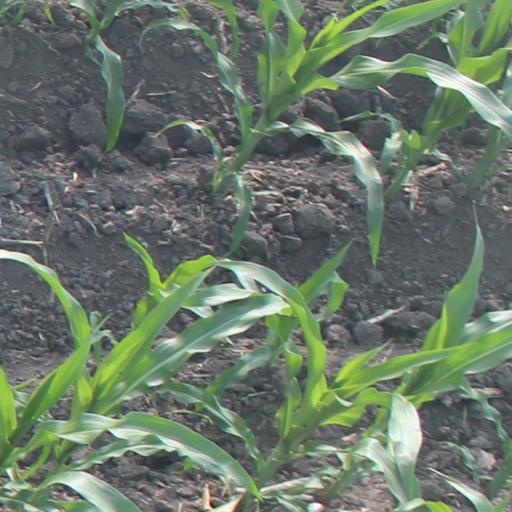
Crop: maize; corn